Abram Creek (Ohio)

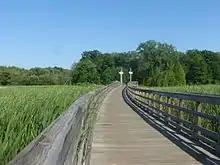
Lake Abram in Middleburg Heights, Ohio. Taken from the boardwalk along the Lake-to-Lake Trail.

From the 1990s through 2013, the Cleveland Metroparks targeted Lake Abram and the marshland between Lake Isaac and Lake Abram for acquisition, it being last glacial pothole wetland in Cuyahoga County. Through a series of acquisitions the Metroparks gained 80 acres of nearly-contiguous land, the interruption being along the Bagley Road corridor. In 2009, the Lake-to-Lake Trail, a paved/boardwalk path between the lakes, was completed, allowing visitors access to the land. An estimated 40-50 people per hour use the path.